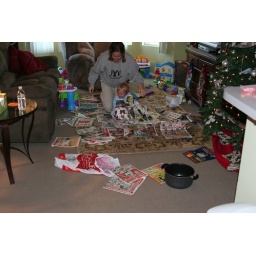
Doug brought a newspaper in the house and this is what happened